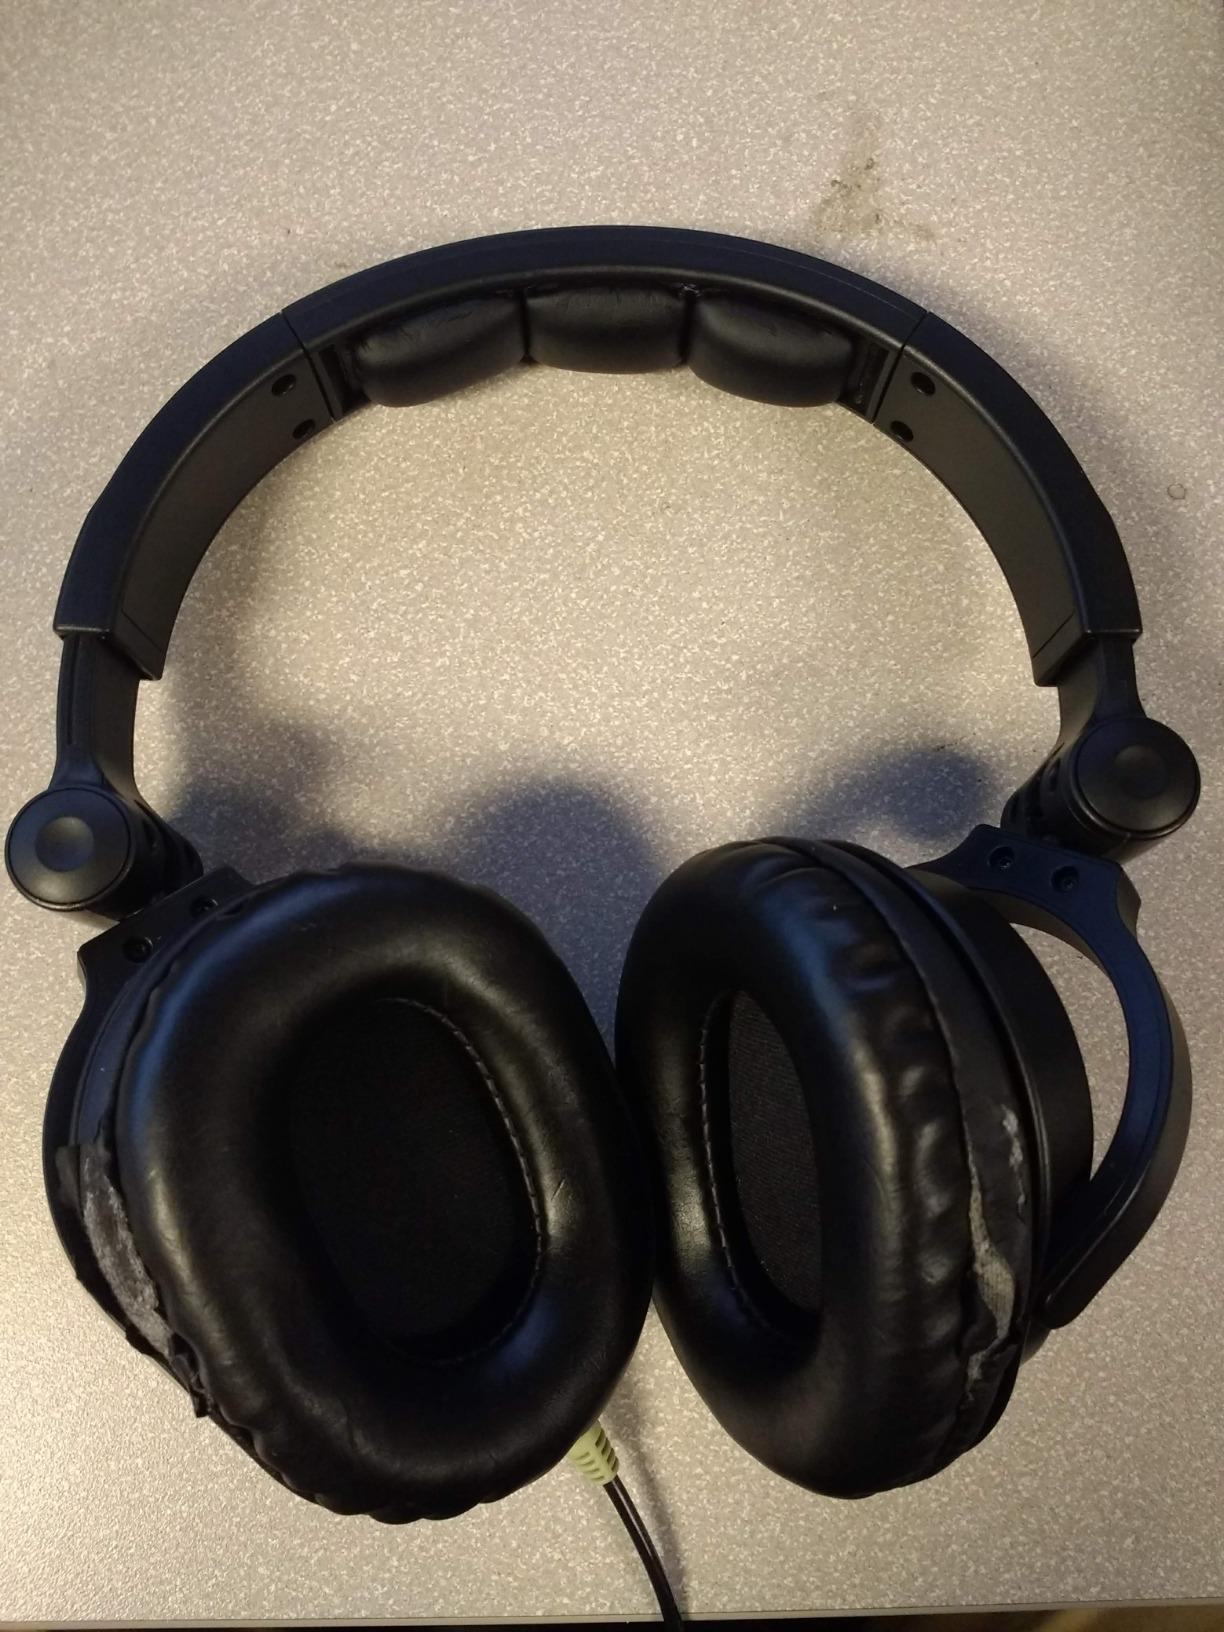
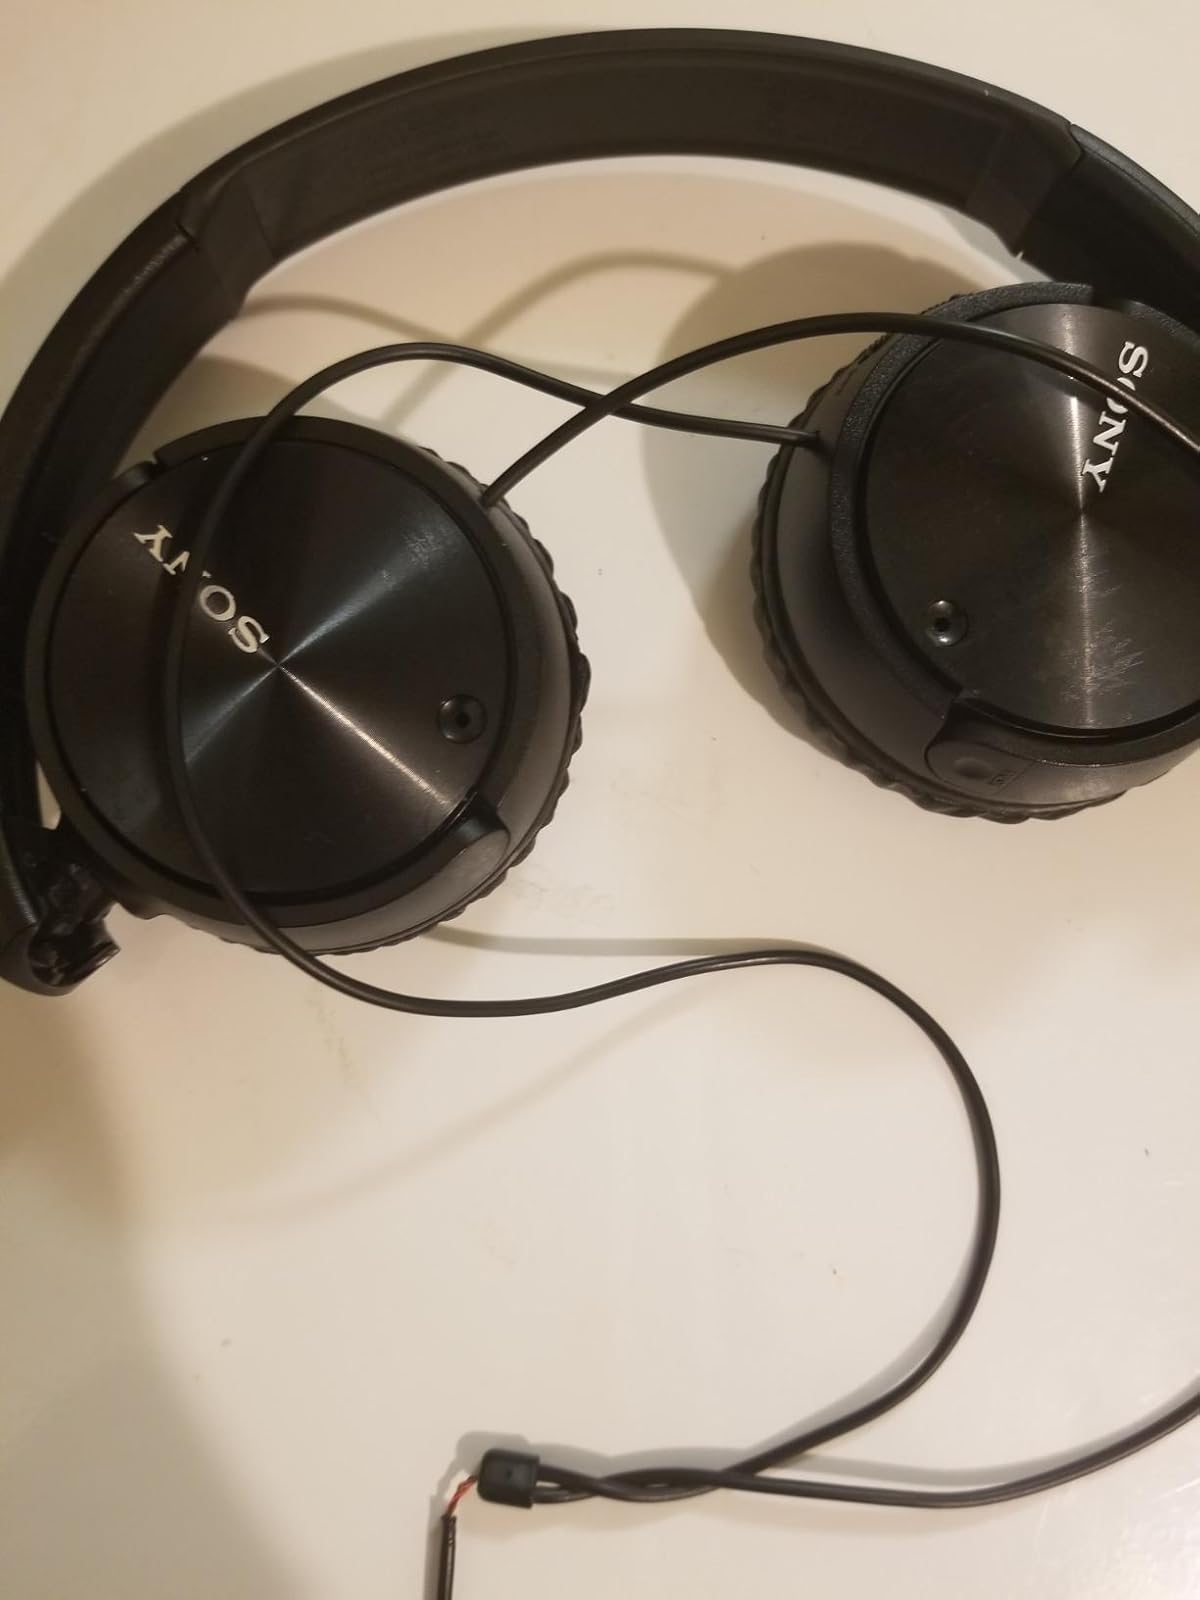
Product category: headphones
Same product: no